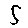
Label: 5